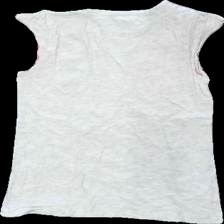
View: back
Type: Tank top
Category: Children
Brand: Not in the list
Brand text on label: pocopiano
Colors: Grey, Red, Black
Material: 100% cotton
Pattern: Other
Cut: Regular
Size: 128
Season: All
Stains: Minor
Damage: fläck
Damage location: top center
Damage 2 location: middle right
Damage 3 location: bottom right
Price range: <50
Recommended usage: Reuse
Description: grått linne med ett hjärta fram med text. liten fläck fram